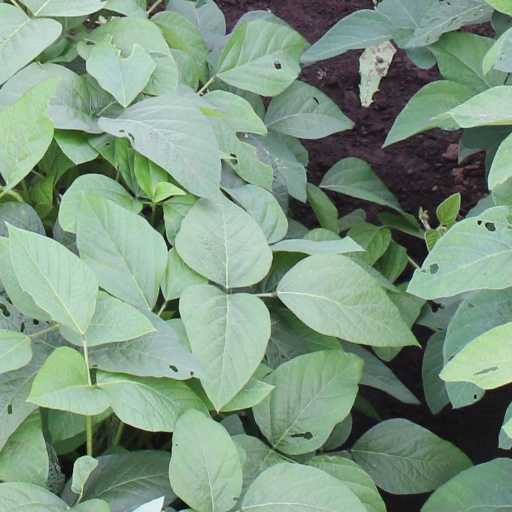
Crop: soybean